Alcoa Theatre

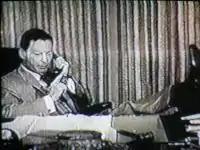
DeForest Kelley on "Alcoa Theatre" 1960

Alcoa Theatre is a half-hour American anthology series sponsored by the Alcoa Corporation and telecast on NBC at 9:30 pm on Monday nights from September 30, 1957 to May 23, 1960. For its first four months on the air, the title Turn of Fate was used as an umbrella title for "Alcoa Theatre" and its alternate-week counterpart, "Goodyear Theatre".